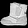
Label: Ankle boot